2010 Philadelphia Phillies season

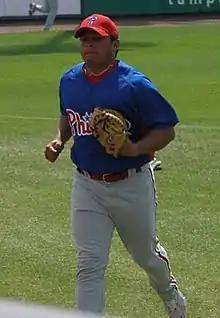
Carlos Ruiz had four hits, including a home run, on August 3, and walked off against the Los Angeles Dodgers on August 12.

The first game of July was also the first of a four-game series against the Pirates; bench coach Pete Mackanin led the Phillies during Manuel's one-game suspension stemming from an incident with umpire C. B. Bucknor, but Philadelphia lost, 3–2. Their third consecutive loss came from seven scoreless innings by Pirates starter Ross Ohlendorf, but they broke the streak by defeating Pittsburgh, 12–4, on July 3. The Pirates came back to win the final game of the four-game set, 8–5. Halladay's major-league-leading seventh complete-game victory opened the series with Atlanta, a 3–1 win for the Phillies; however, Philadelphia dropped the second game in extra innings despite eight strikeouts in seven innings from Hamels. A second consecutive loss to Atlanta—7–5 on July 7—dropped the Phillies six games behind the division leaders, but they defeated the Reds in extra innings the following night, 4–3, on a walk-off home run by Brian Schneider in the 12th inning. The Phillies continued their winning ways in the late innings the following night, coming back from a six-run deficit in the ninth inning to win, 9–7, in the 10th inning on Howard's home run, and winning the third game on Rollins' RBI single in the eleventh. Another RBI single from Rollins provided the only run in the Phillies' final victory before the All-Star Break and capped the four-game series sweep for Philadelphia.